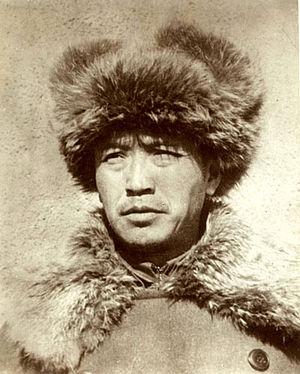
Ulanhu, né le 23 décembre 1906 et décédé le 8 décembre 1988, également connu par son nom en chinois de Yun Ze est le président fondateur de la Région autonome de Mongolie-Intérieure, en République populaire de Chine.